Alistair Cockburn

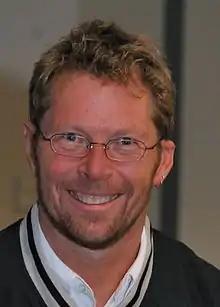
Alistair Cockburn in 2007

Alistair Cockburn is an American computer scientist, known as one of the initiators of the agile movement in software development. He cosigned (with 16 others) the Manifesto for Agile Software Development.